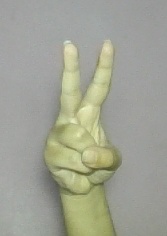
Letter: taa